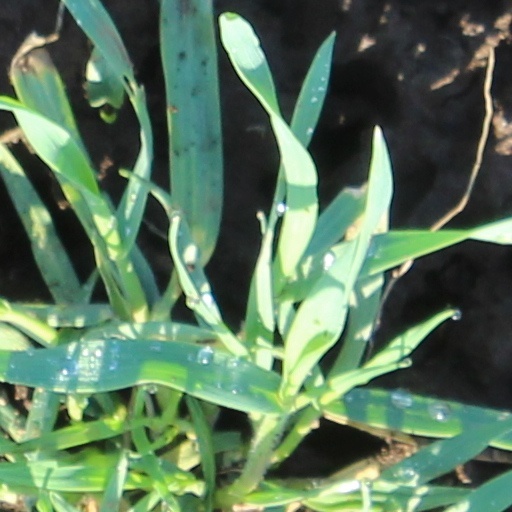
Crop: wheat